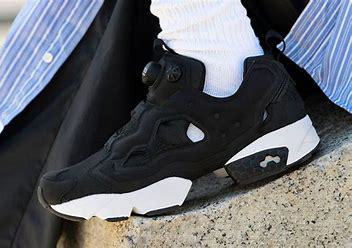
Brand: Reebok
Model: Instapump Fury OG